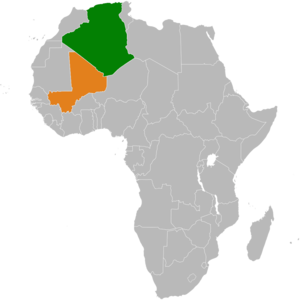
La frontière entre l'Algérie et le Mali est la frontière séparant l'Algérie et le Mali. Son tracé situé en plein Sahara est hérité du découpage de la colonisation française.